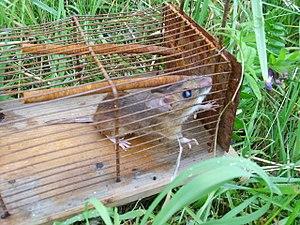
Apodemus flavicollis est une espèce de rongeurs de la famille des muridés. Il est appelé Mulot à collier, Mulot à collier roux ou Mulot fauve. C'est un petit mammifère sylvestre, nocturne et volontiers arboricole. Il se distingue des autres mulots par une tache jaune sous et parfois autour du cou.